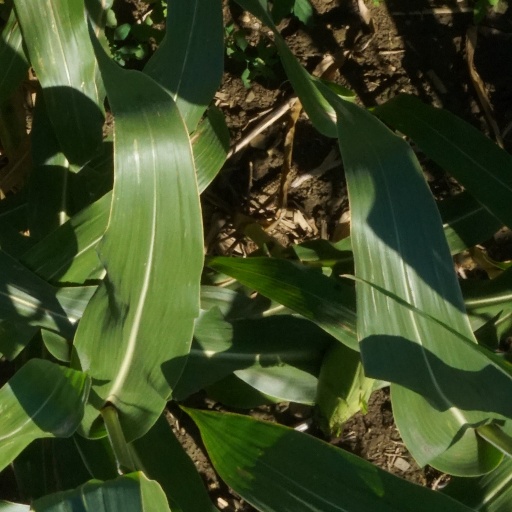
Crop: maize; corn